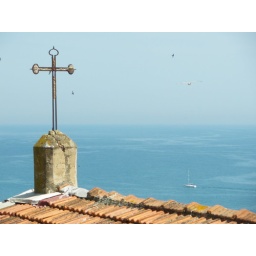
Loking down from the cemetery in Menton one could see the blue sea and a sky full of seagulls ...